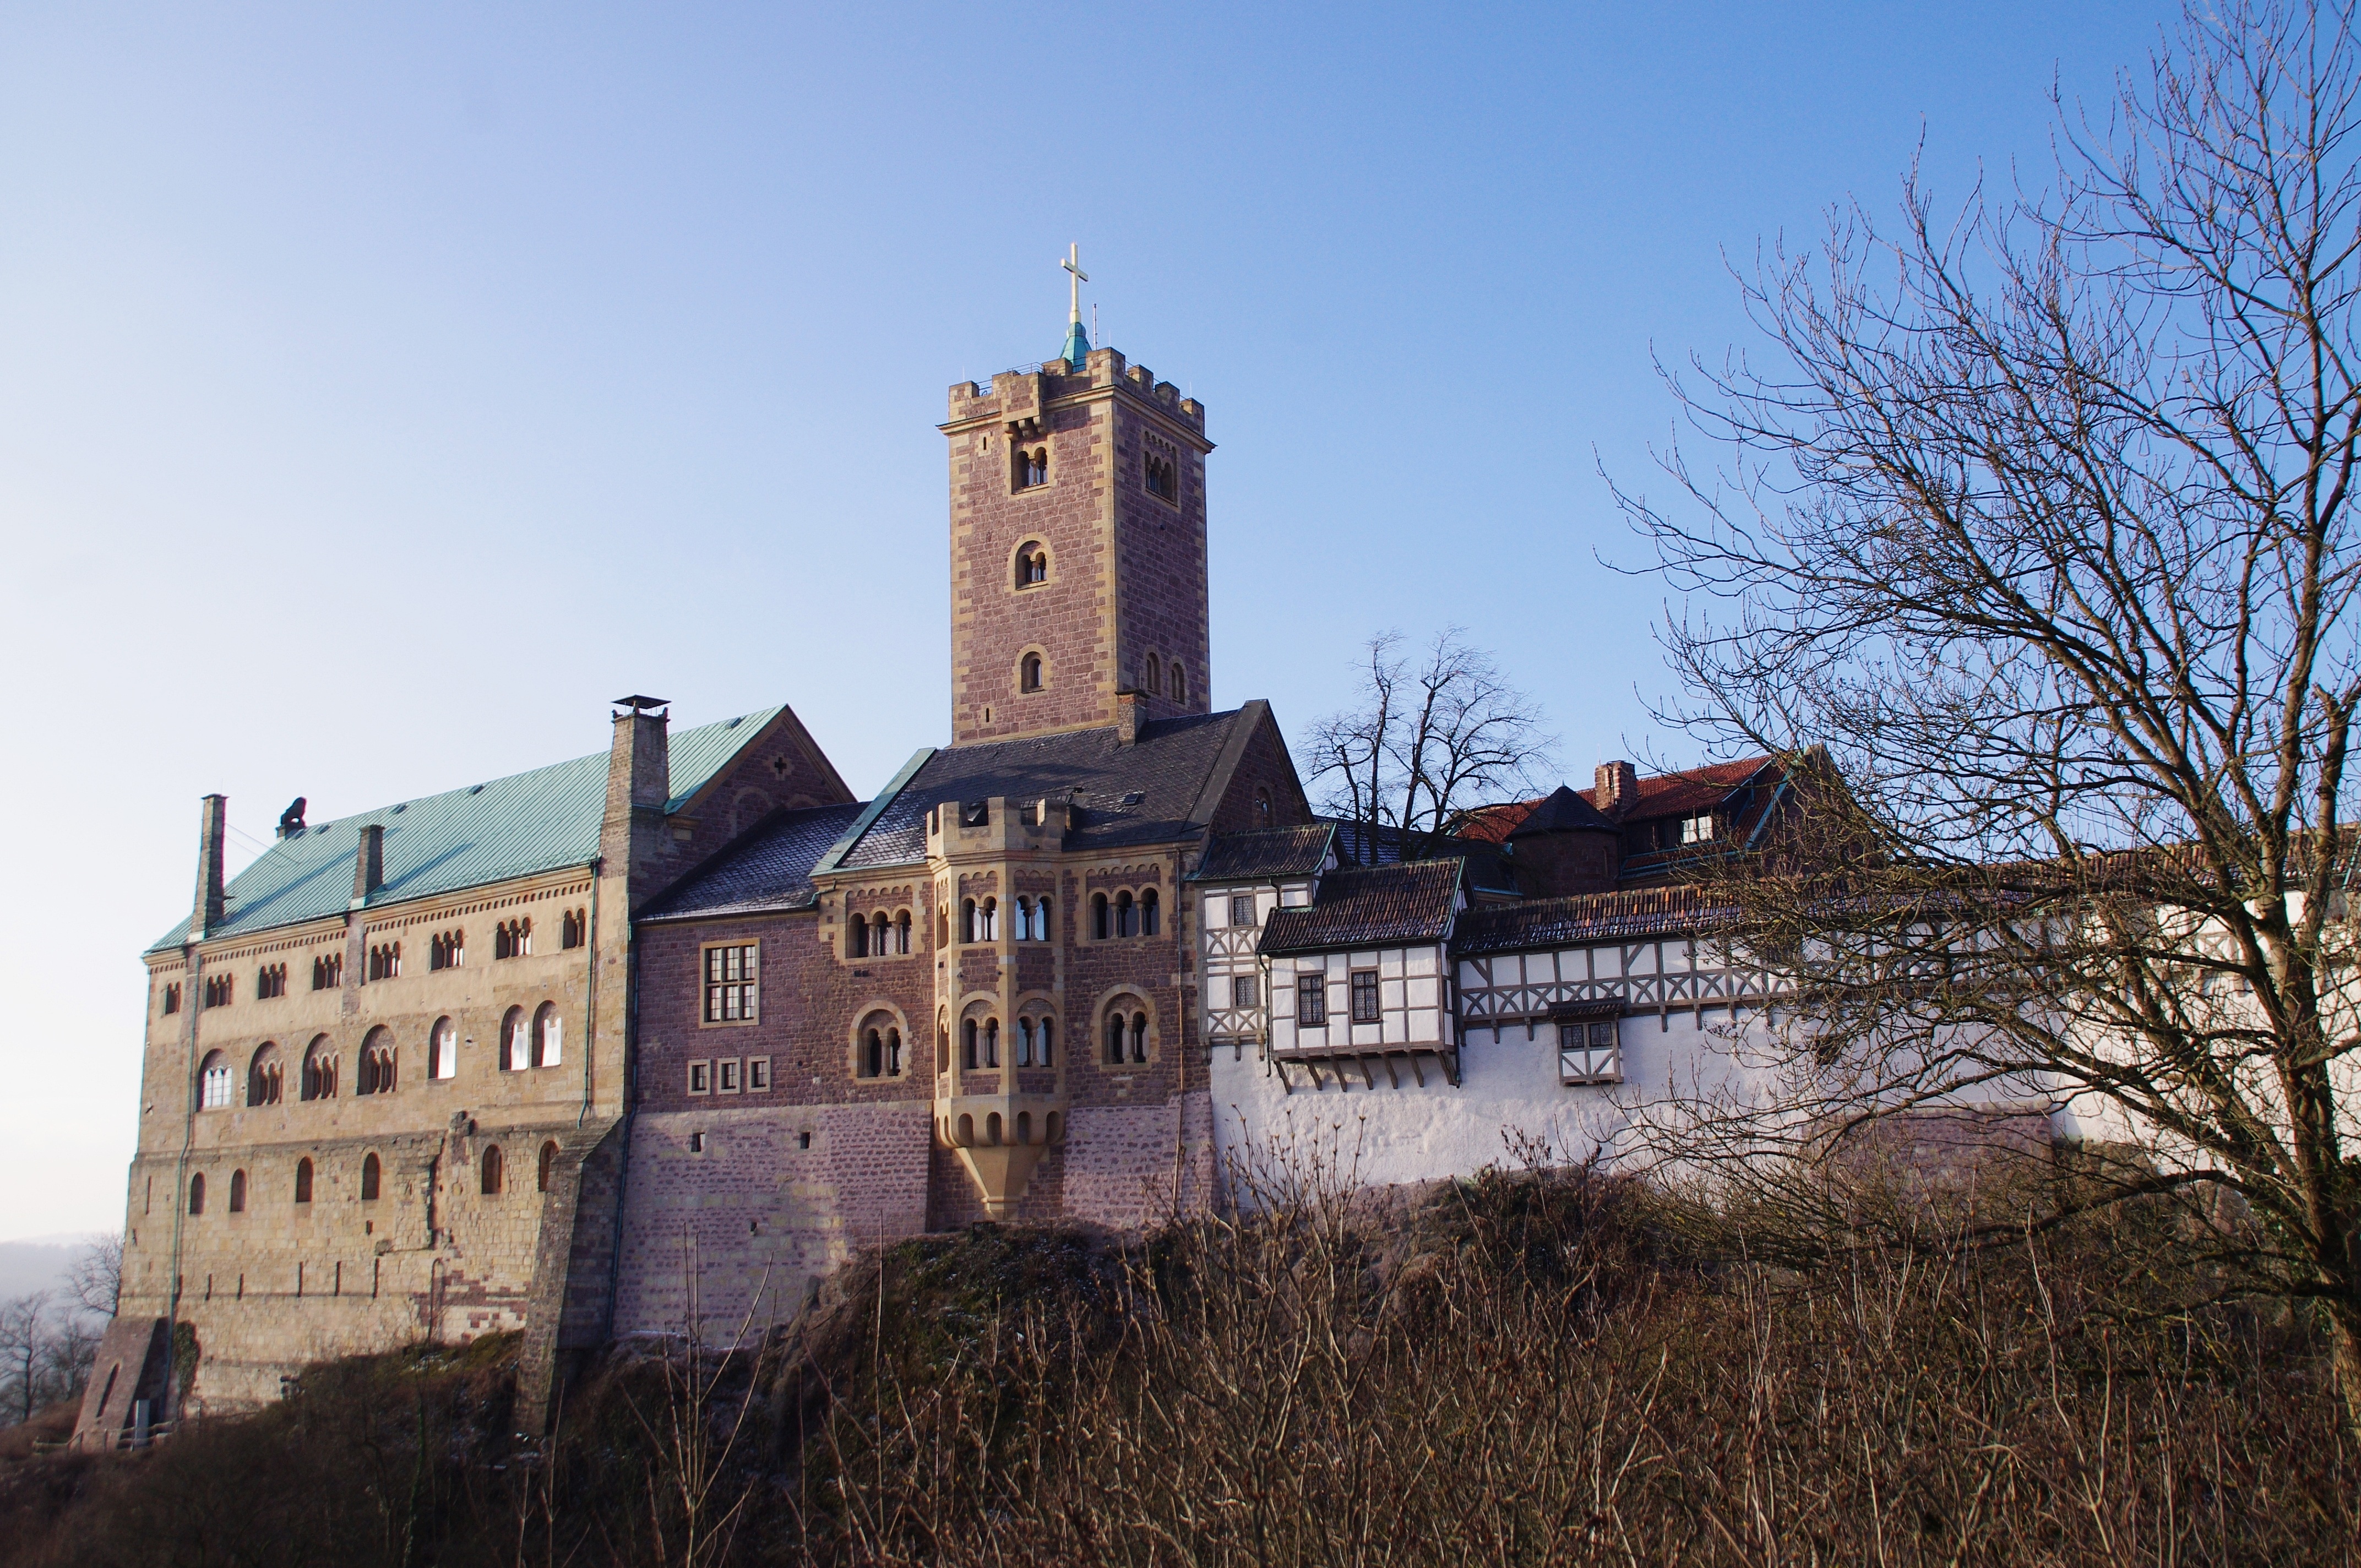
landscape, winter, house, morning, town, building, chateau, tower, castle, landmark, fortification, waterway, monastery, germany, tourist attraction, estate, middle ages, light and shadow, imposing, knight's castle, wartburg castle, water castle